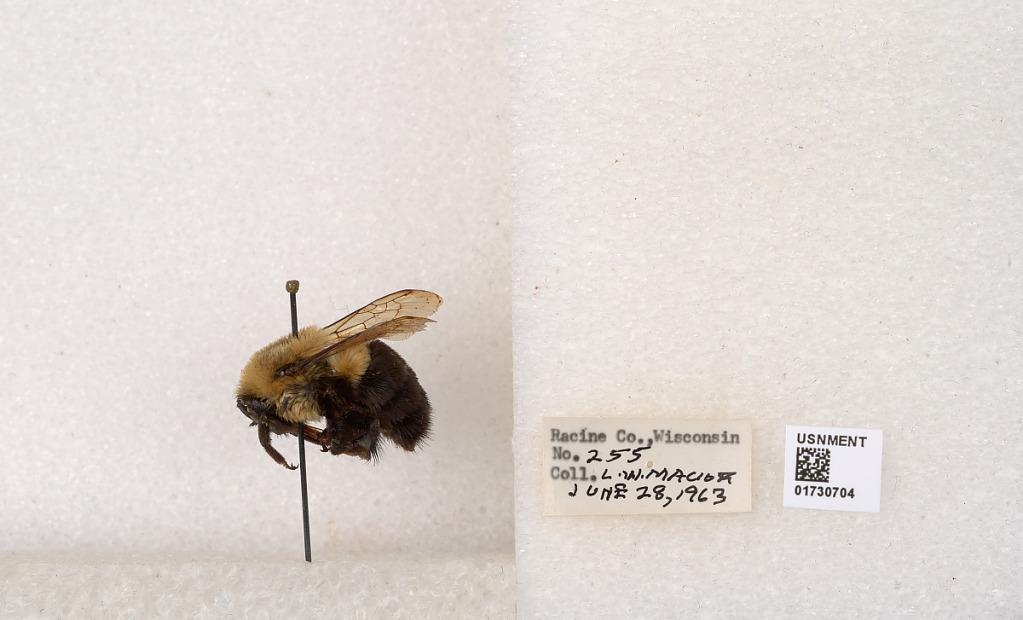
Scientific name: Bombus impatiens Cresson
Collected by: L. Macior
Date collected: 1963-6-28
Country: United States
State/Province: Wisconsin
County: Racine
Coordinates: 42.7299, -87.8123